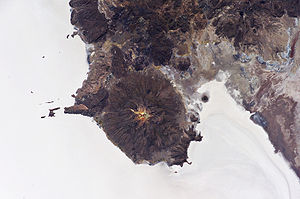
Salar de Uyuni / Galleri
Salar de Uyuni er verdens største saltslette med en overflade på 10.582 km². Saltsletten ligger i Bolivias sydvestlige del i departementerne Potosí og Oruro i ca. 3650 meter over havet. De rigeste mineralforekomster i saltsletten er halit og gips. Saltsletten er ca. 25 gange større end de nordamerikanske Bonneville Salt Flats.